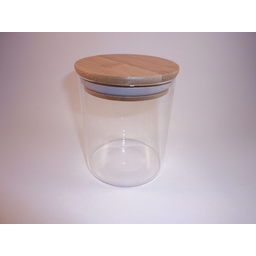
Label: glass